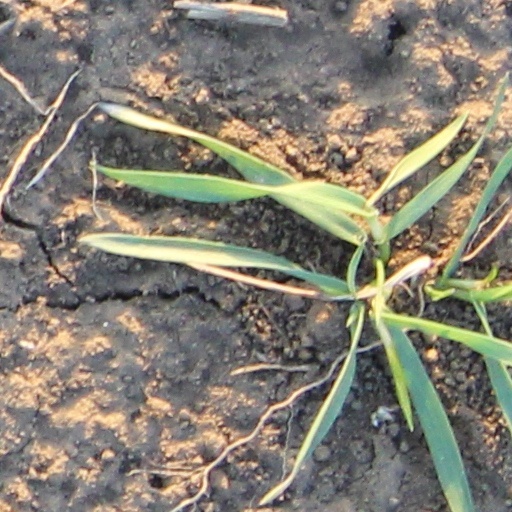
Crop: wheat